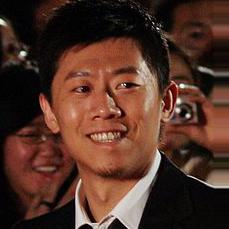
Age: 30